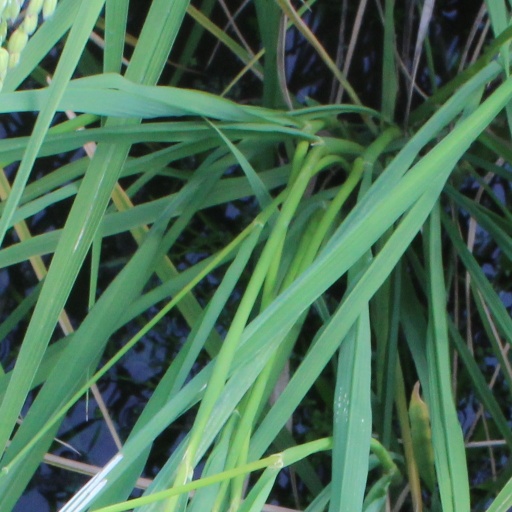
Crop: rice